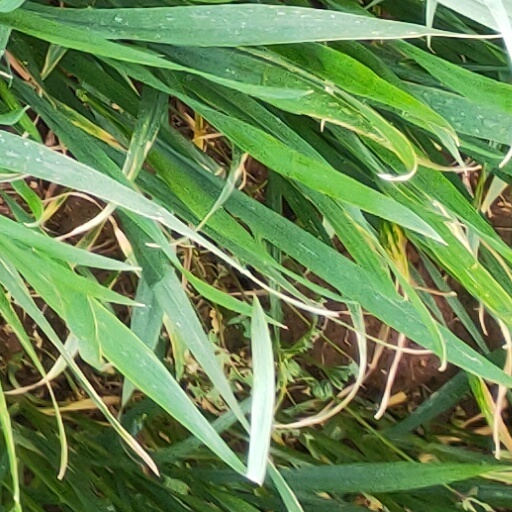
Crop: wheat